Croydon Cenotaph

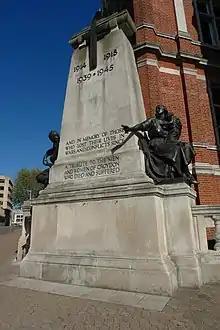
The cenotaph in 2010

Croydon Cenotaph is a war memorial, in Croydon, London, England. It is located outside the Croydon Clocktower arts complex (historically Croydon Town Hall), on Katharine Street in Croydon.